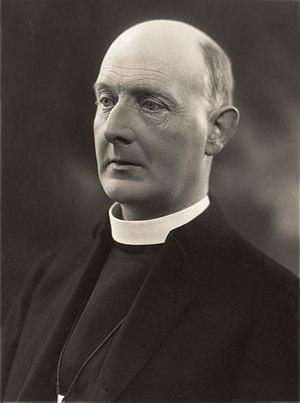
Cyril Forster Garbett est un prélat anglican né le 6 février 1875 et mort le 31 décembre 1955.